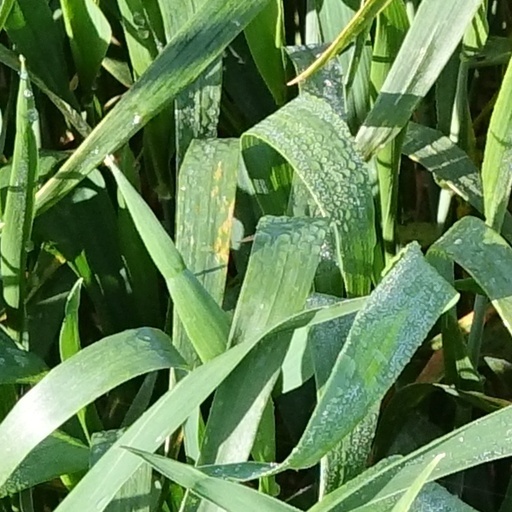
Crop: wheat